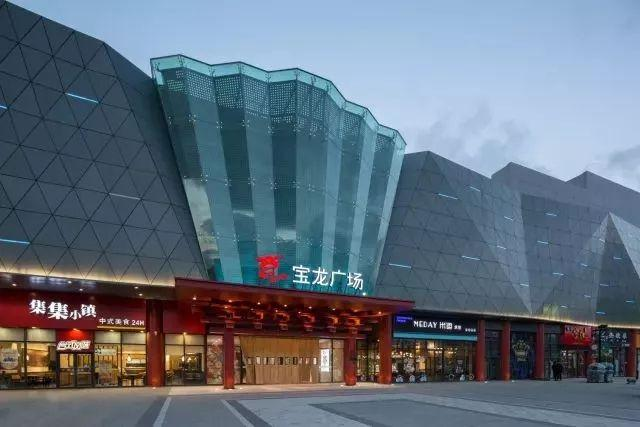
地标名称：烟台蓬莱宝龙广场